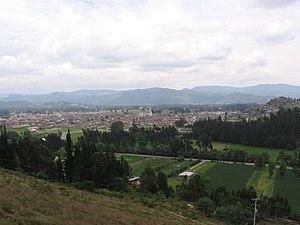
Ubaté est une municipalité située dans le département de Cundinamarca, en Colombie. La ville, de son vrai nom Villa de San Diego de Ubaté, en l'honneur de son fondateur, est considérée comme la capital lechera de Colombie.